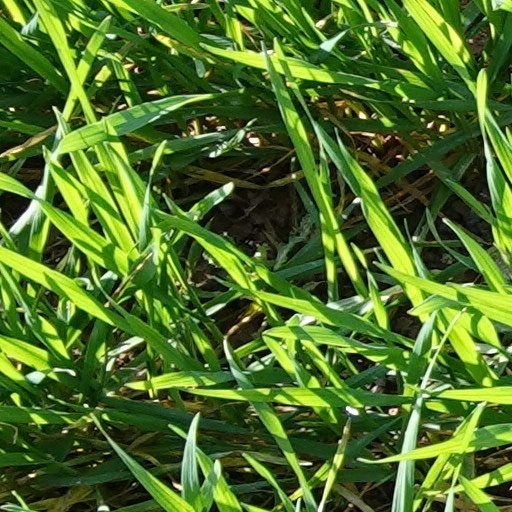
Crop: wheat